Question: What are the horses doing?
Tambaya: Me dawakan suke yi?
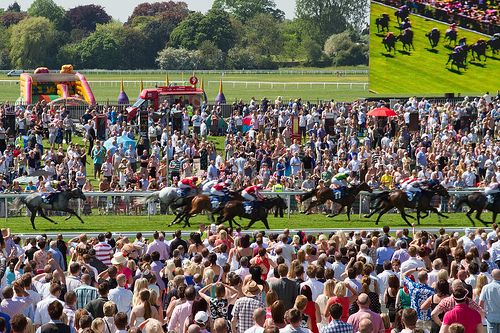
Answer: Racing.
Amsa: Tsere.